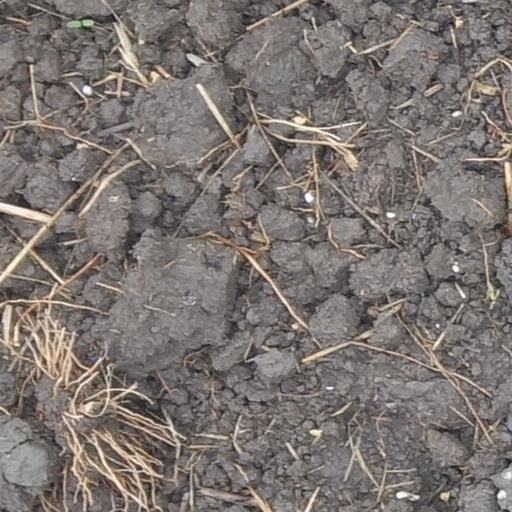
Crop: wheat